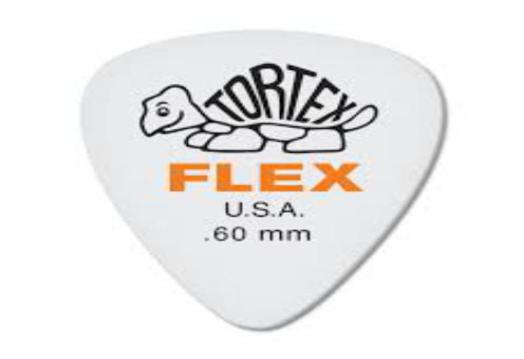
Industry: Leisure